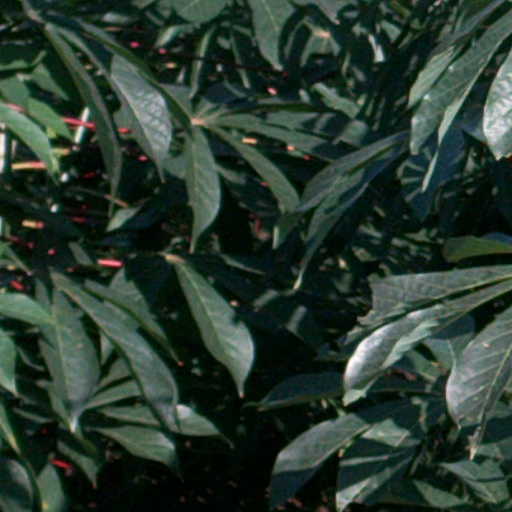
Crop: cassava